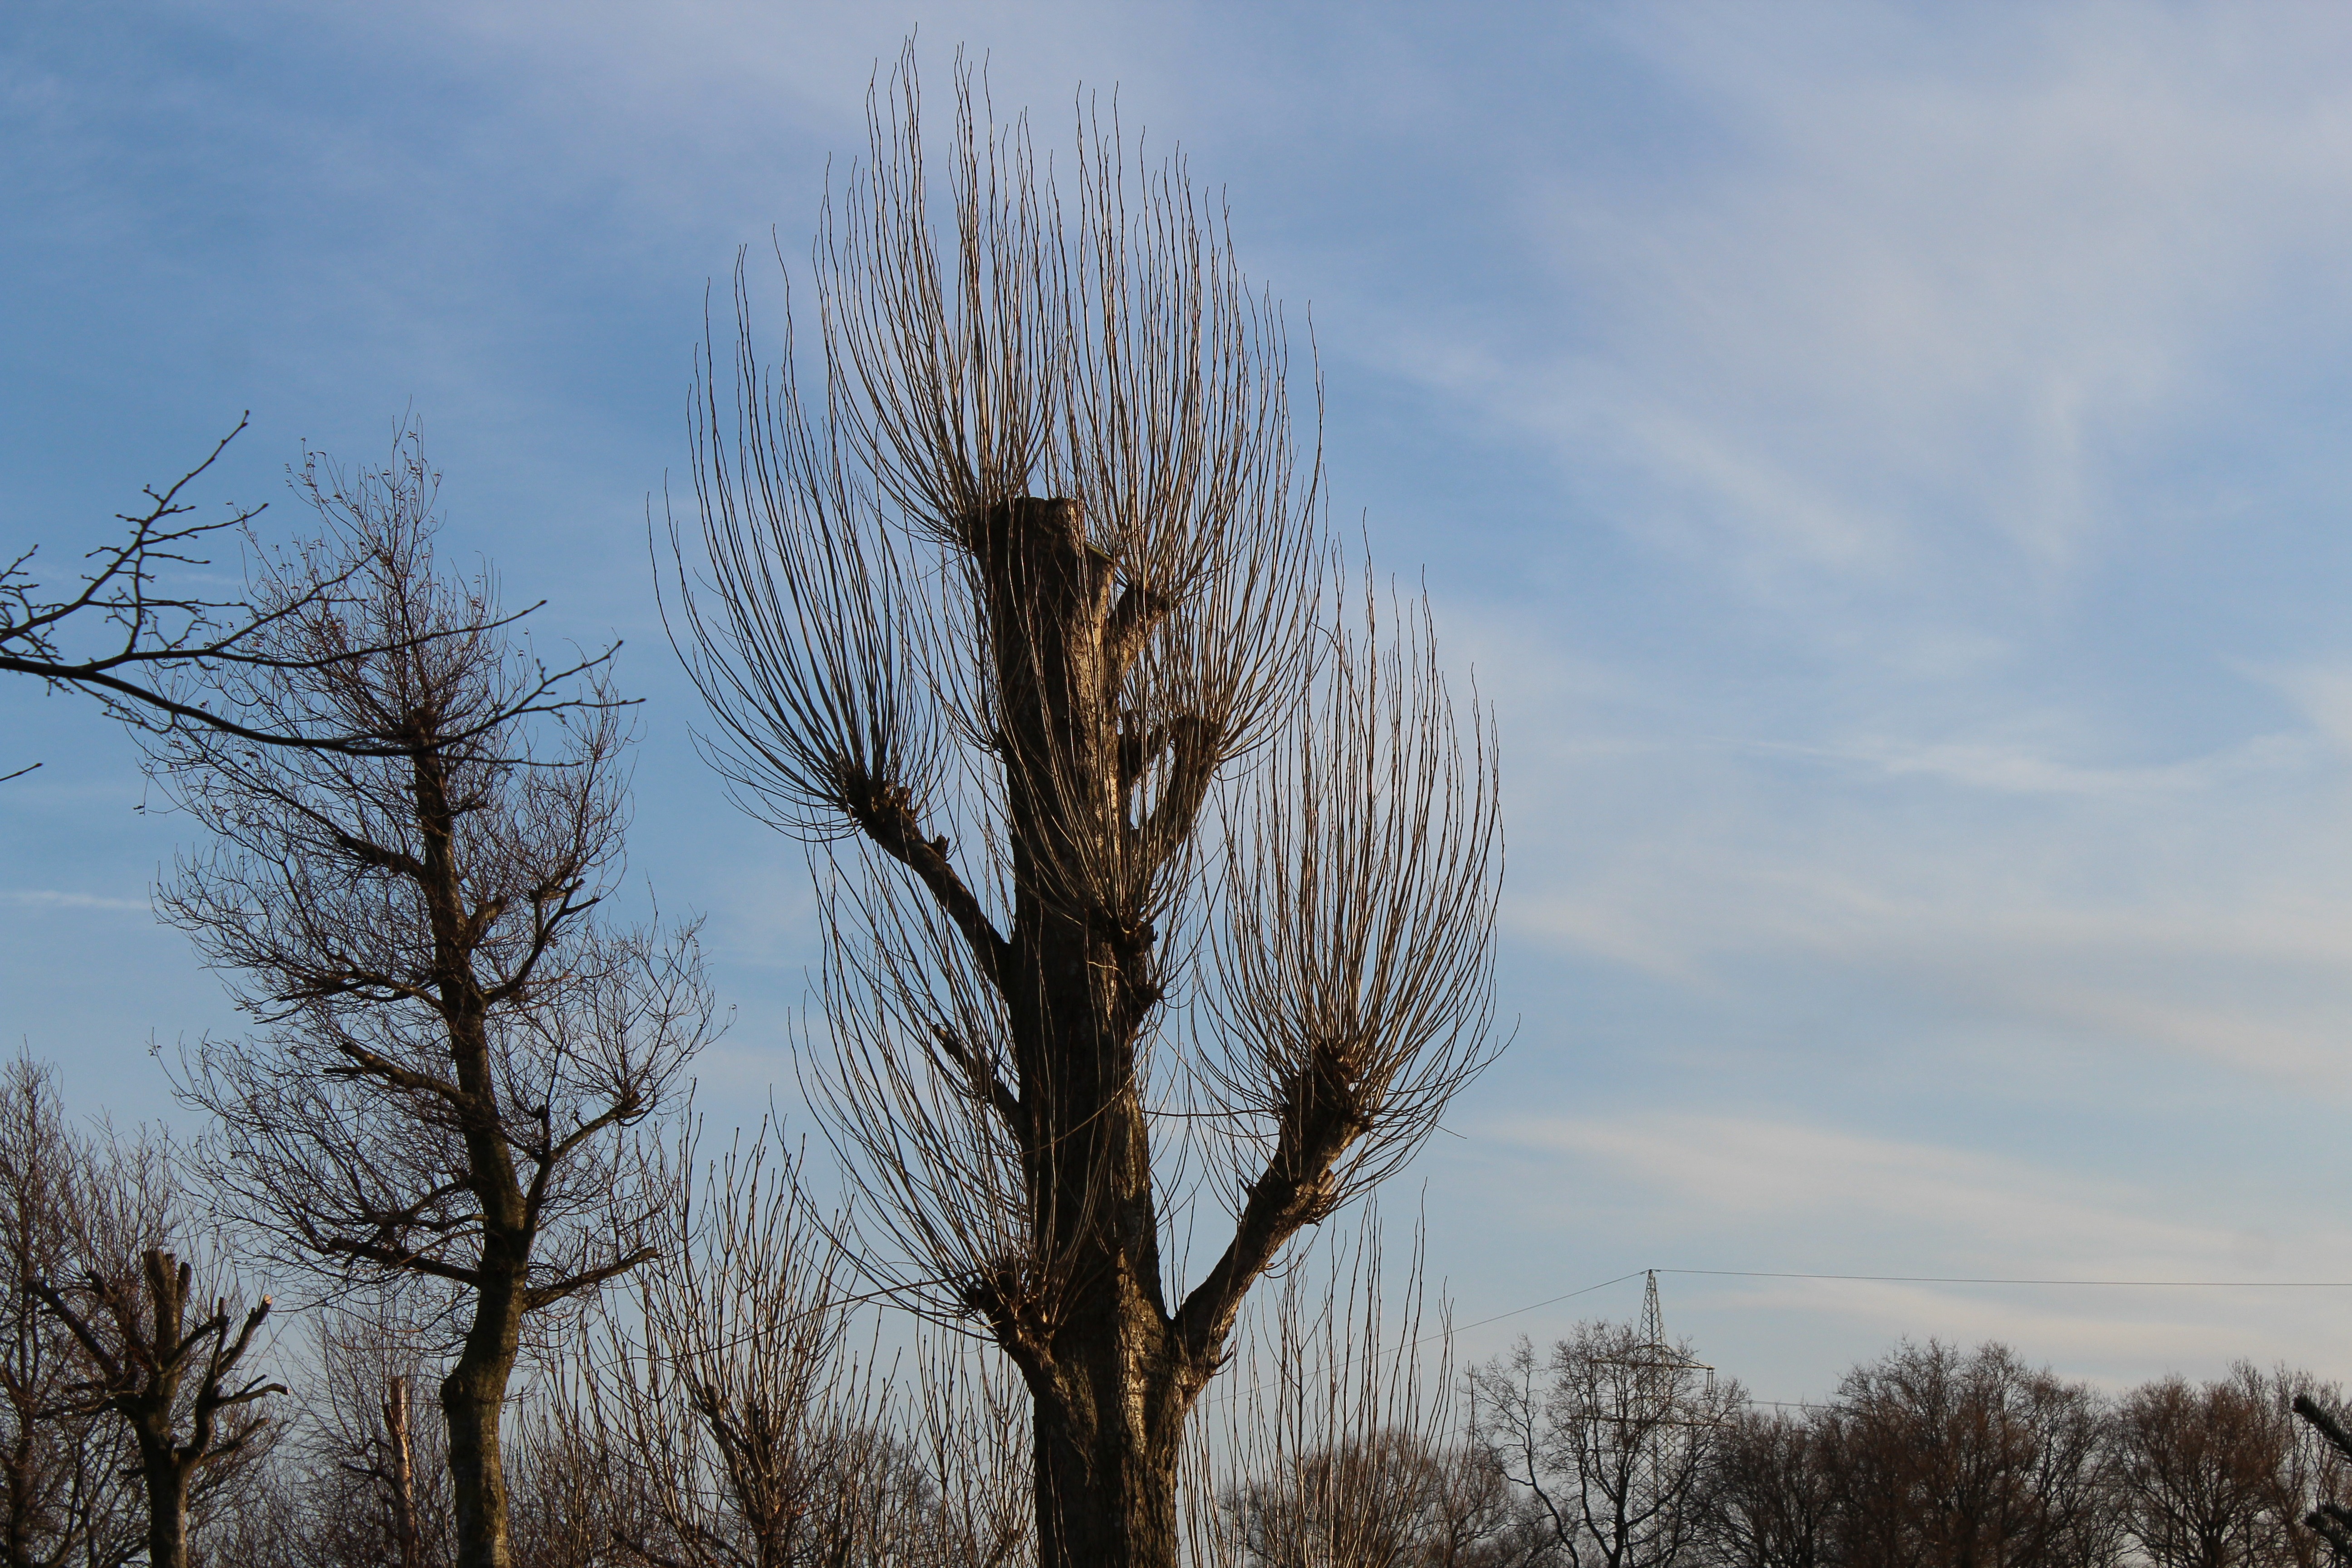
tree, nature, forest, grass, branch, snow, winter, cloud, plant, sky, prairie, leaf, wind, frost, season, trees, kahl, atmospheric phenomenon, grass family, woody plant